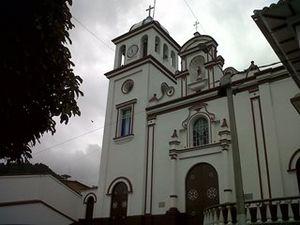
Macanal est une municipalité située dans le département de Boyacá, en Colombie.